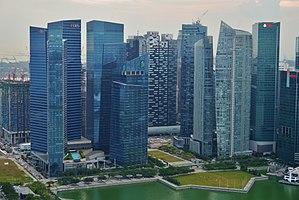
Marina Bay Financial Centre est un ensemble de gratte-ciel situé à Singapour, dans le quartier de Marina Bay entre Marina Boulevard et Central Boulevard. D'une surface de 3,55 hectares, il comporte trois tours de bureaux, deux tours de logements et un centre commercial, Marina Bay Link Mall.